Pattern grading

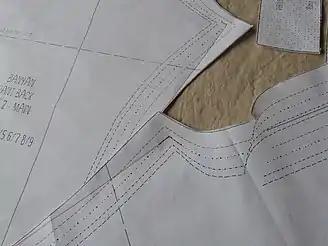
Pattern grading in apparel

Pattern grading is the process of turning base size or sample size patterns into additional sizes using a size specification sheet or grading increments. This can be done manually or digitally using computerized pattern drafting software.